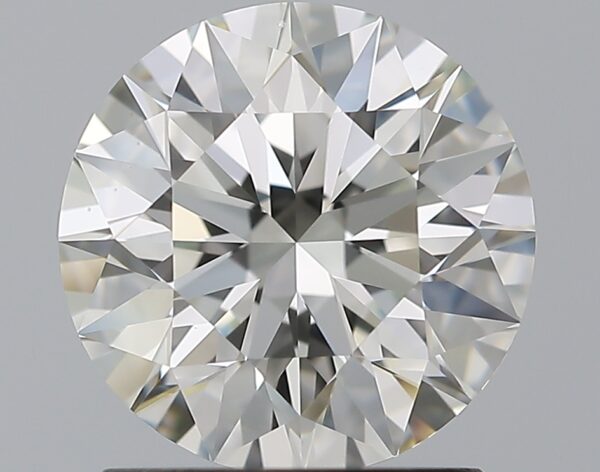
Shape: round
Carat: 1.51
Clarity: VVS2
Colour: J
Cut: EX
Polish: EX
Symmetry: EX
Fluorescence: N
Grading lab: GIA
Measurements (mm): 7.32 x 7.37 x 4.59